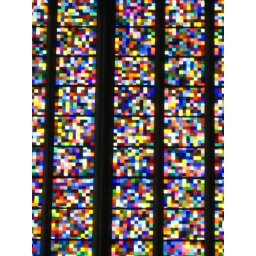
Coolest non-religious glass window in a church